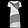
Label: Dress